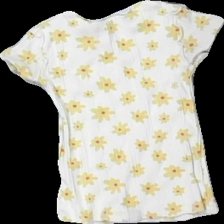
View: back
Type: T-shirt
Category: Children
Brand: Missing
Colors: Beige, Yellow, Red
Material: 100% cotton
Pattern: Floral print
Cut: Regular
Season: All
Damage location: top right
Damage 2 location: middle center
Damage 3 location: top center
Price range: 50-100
Recommended usage: Reuse
Description: beige t-shirt med blommor på